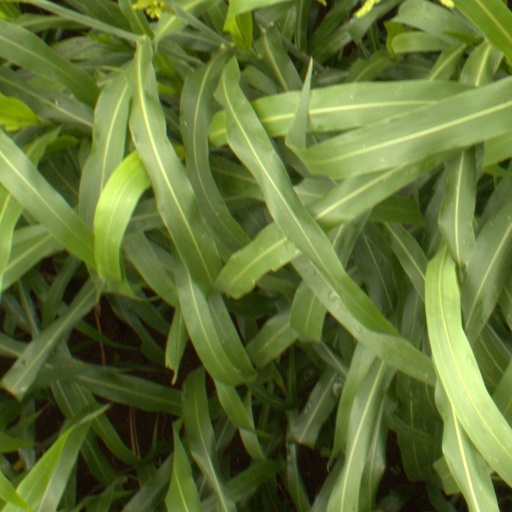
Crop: sorghum